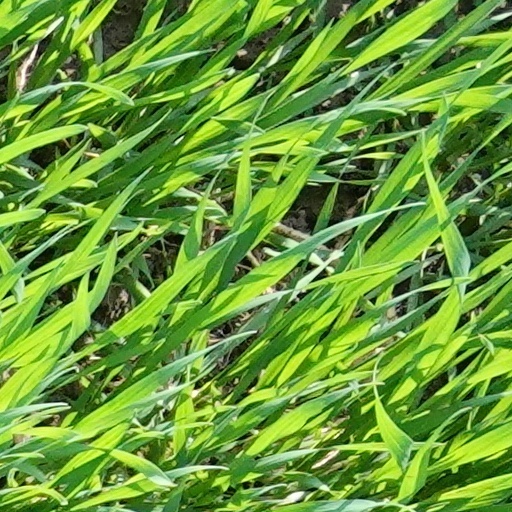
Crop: wheat